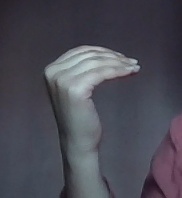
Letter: haa